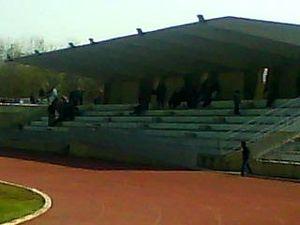
Le stade de l'UJA Alfortville (Choisy-le-Roi, Val-de-Marne, France).
Le Maccabi Paris métropole est un club français de football fondé en 2012 avec la fusion de l'UJA Alfortville et de la section football du SC Maccabi Paris. Le club joue au Stade Alain Mimoun au niveau de la porte Dorée à Paris. Le Maccabi évolue en Régional 1.